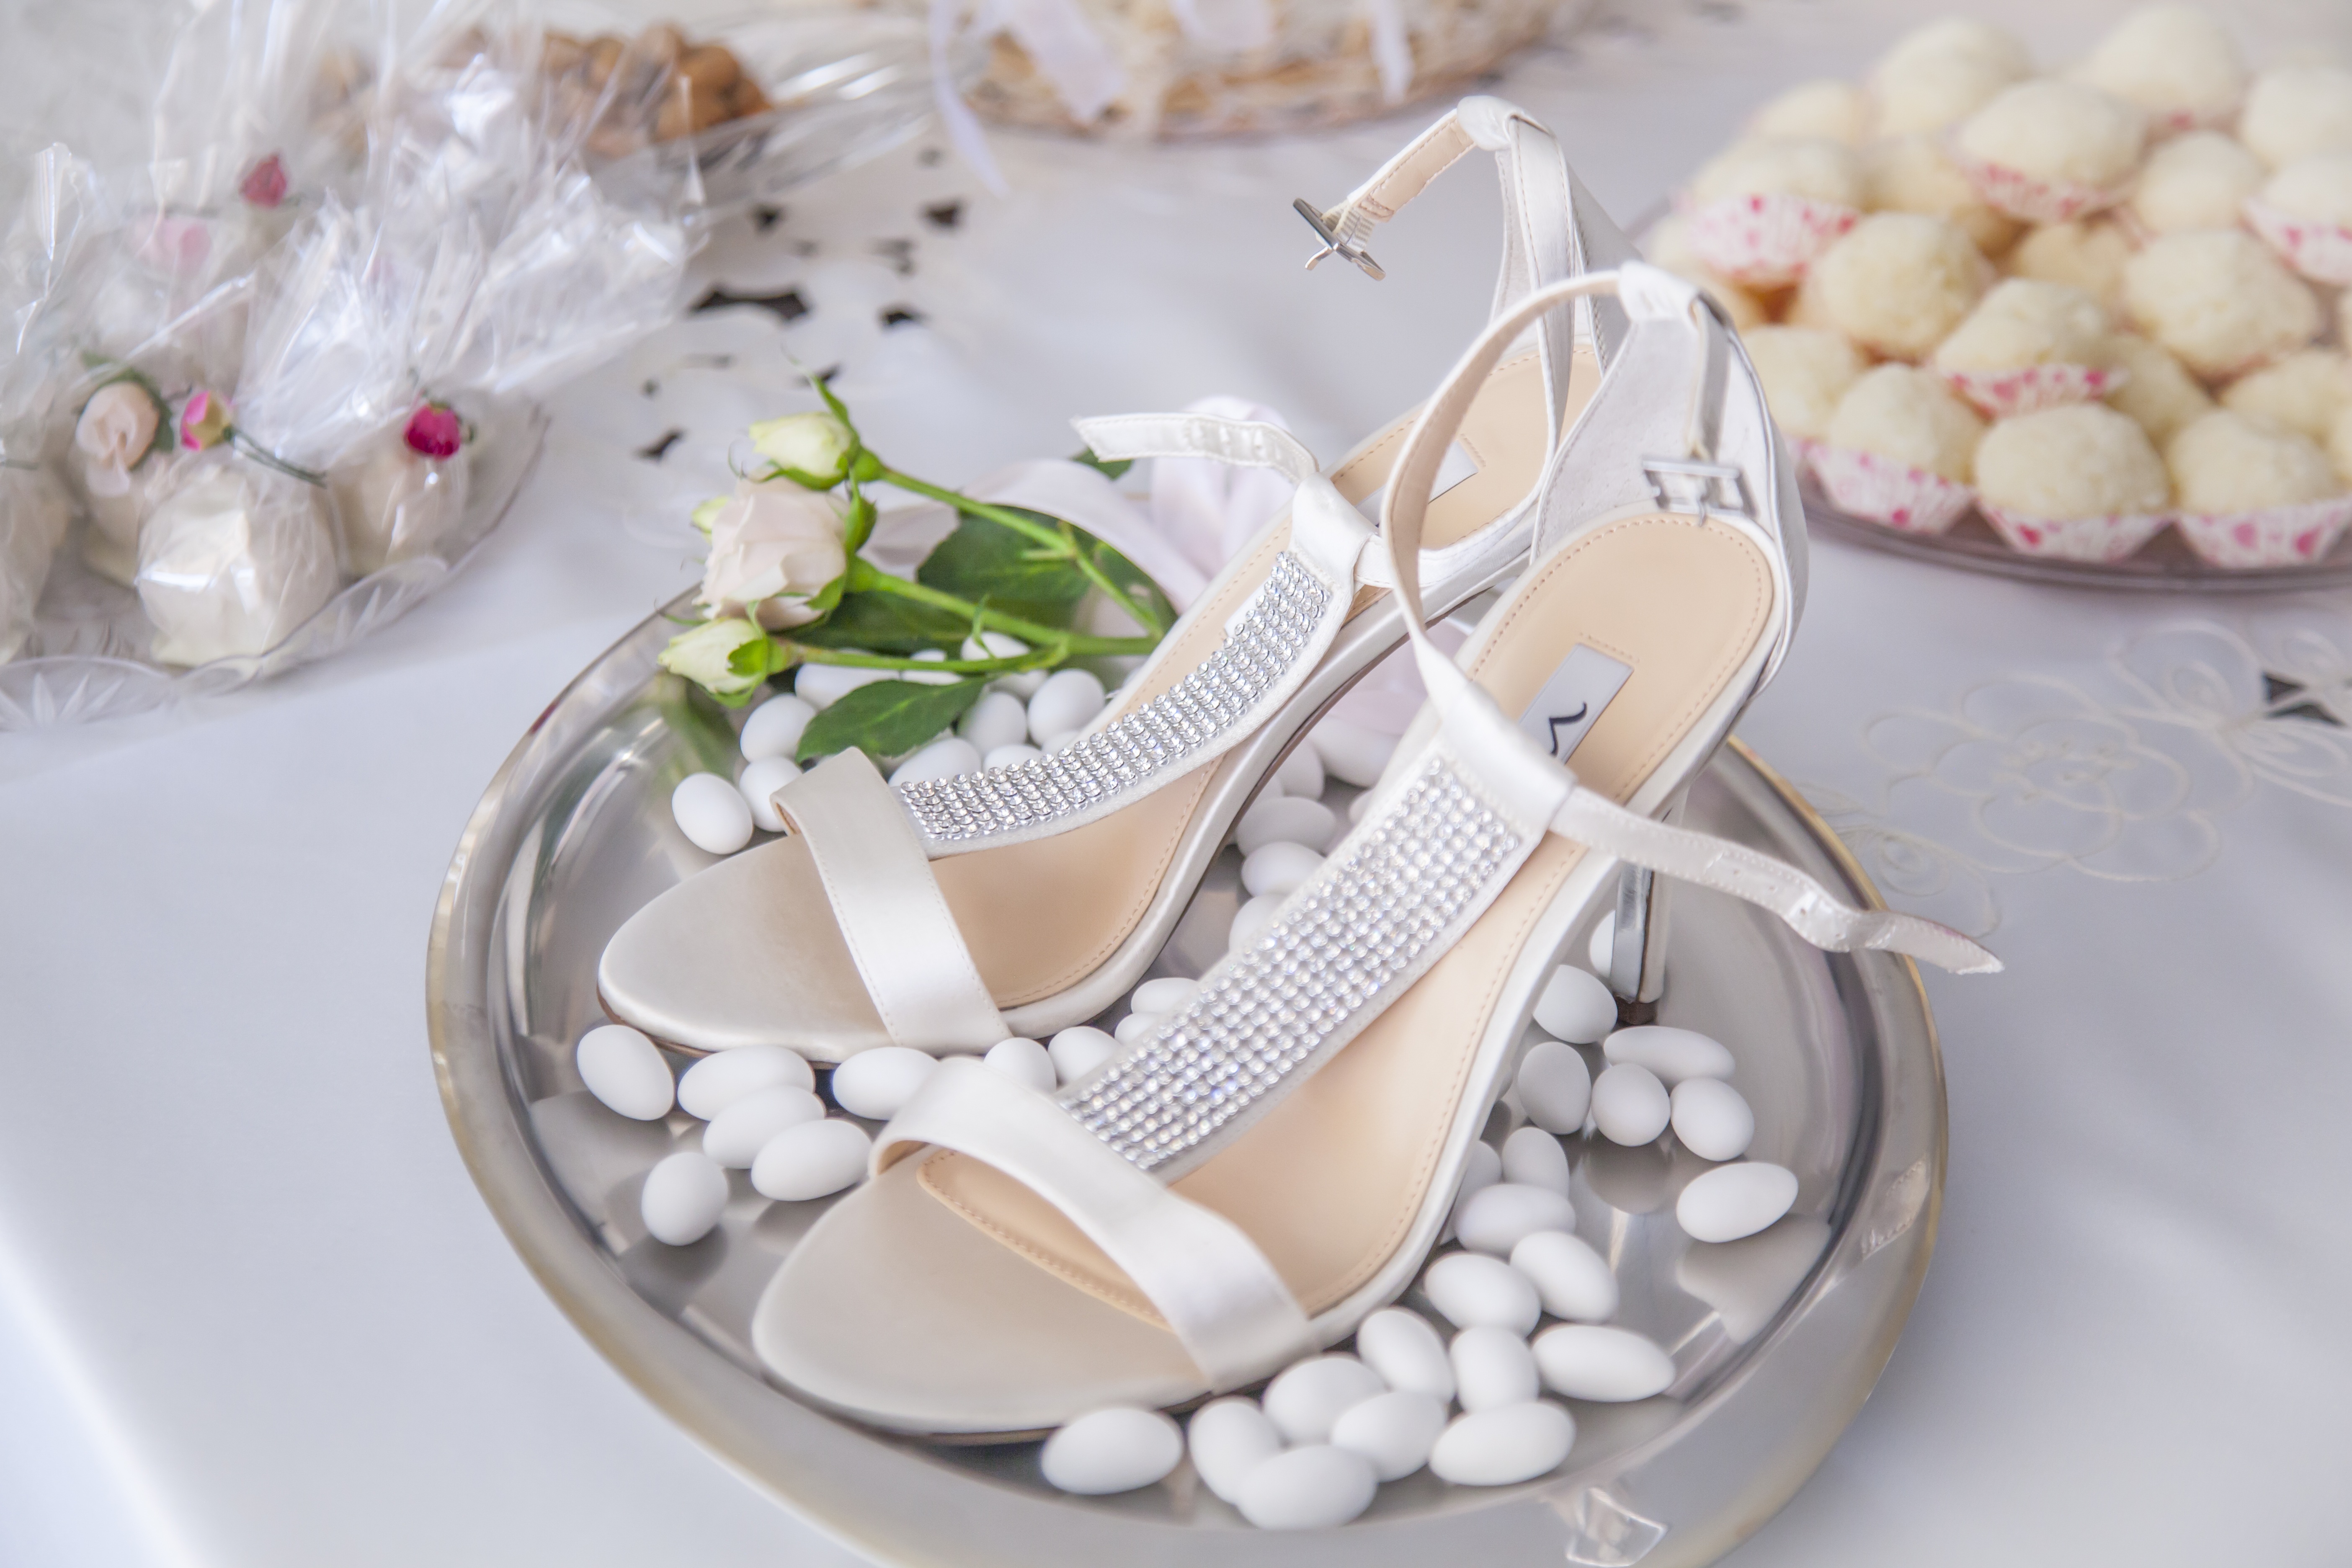
table, heel, shoe, white, flower, petal, food, dessert, bride, marriage, ceremony, sweets, icing, party, greece, fine, custom, disc, wedding cake, centrepiece, baby shower, macaroons, sugared almonds